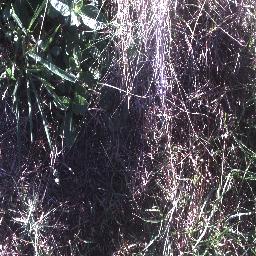
Label: negative